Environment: real
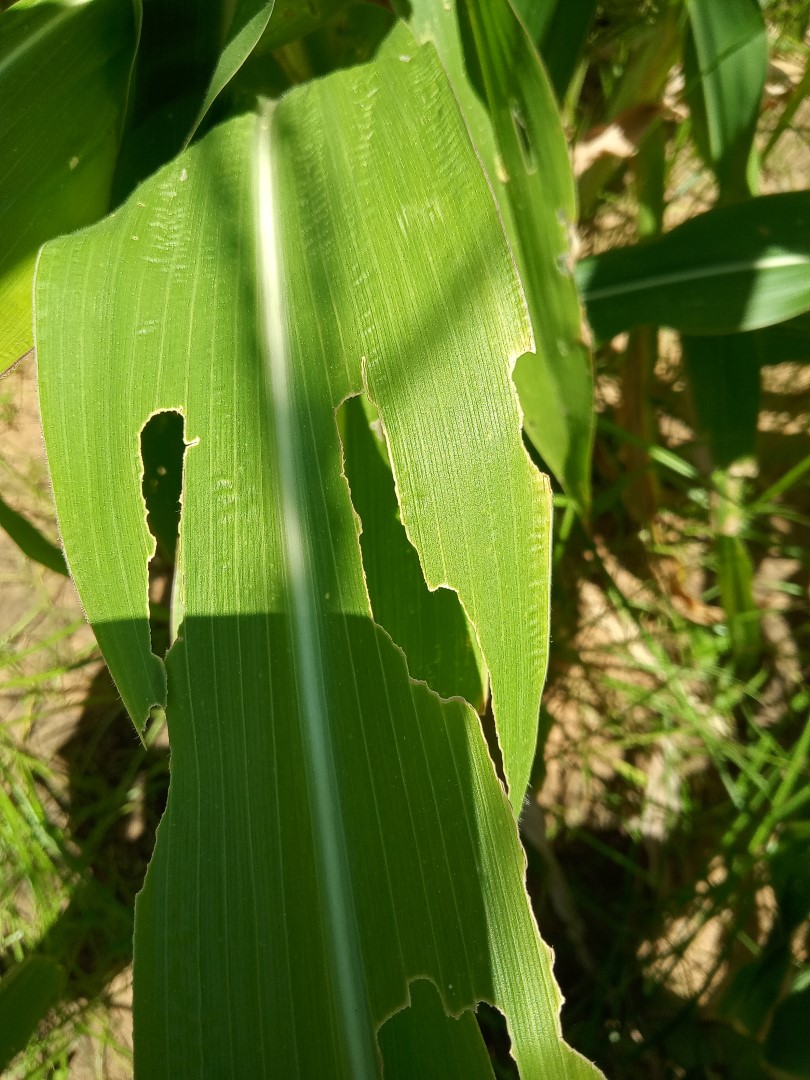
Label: fall_armyworm